Illth

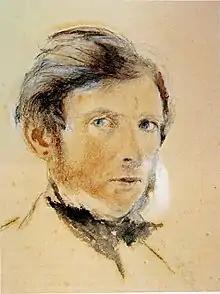
John Ruskin, who coined the term "Illth" in "Unto This Last."

Various other writers have used the term, and continue to do so. A notable example is George Bernard Shaw, who used illth as a subheading in an 1889 essay.